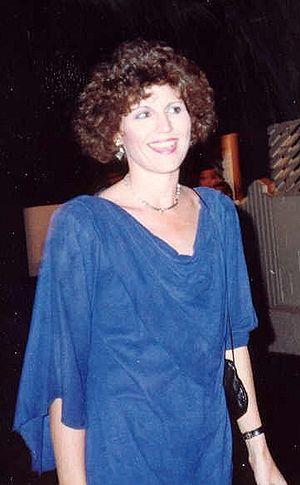
Lucie Arnaz est une actrice américaine, née le 17 juillet 1951 à Hollywood, en Californie.